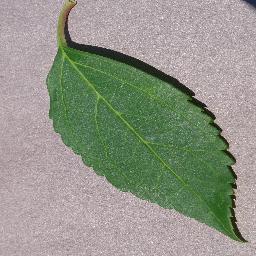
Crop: cherry
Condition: (including_sour)_healthy